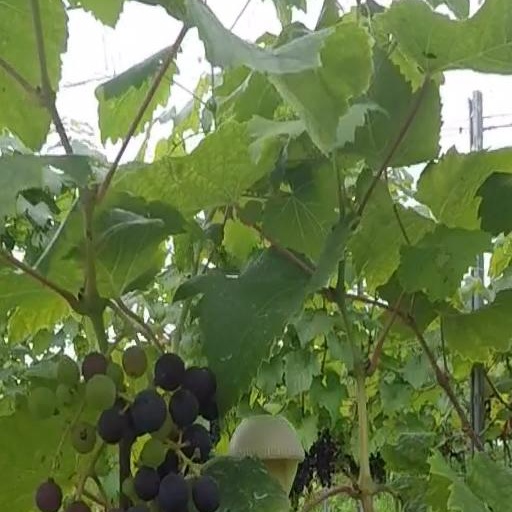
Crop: grape